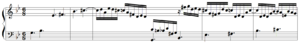
Anton Reicha - sujet de la fugue n°9 des 36 fugues, op.36
Les Trente-six fugues constituent un recueil de pièces pour piano-forte composées par Antoine Reicha, de 1797 à 1803, et publiées à Vienne en 1805. Elles présentent un « nouveau système » pour la composition des fugues. L'ensemble porte parfois le numéro d'op.36 dans le catalogue des œuvres du compositeur tchèque.